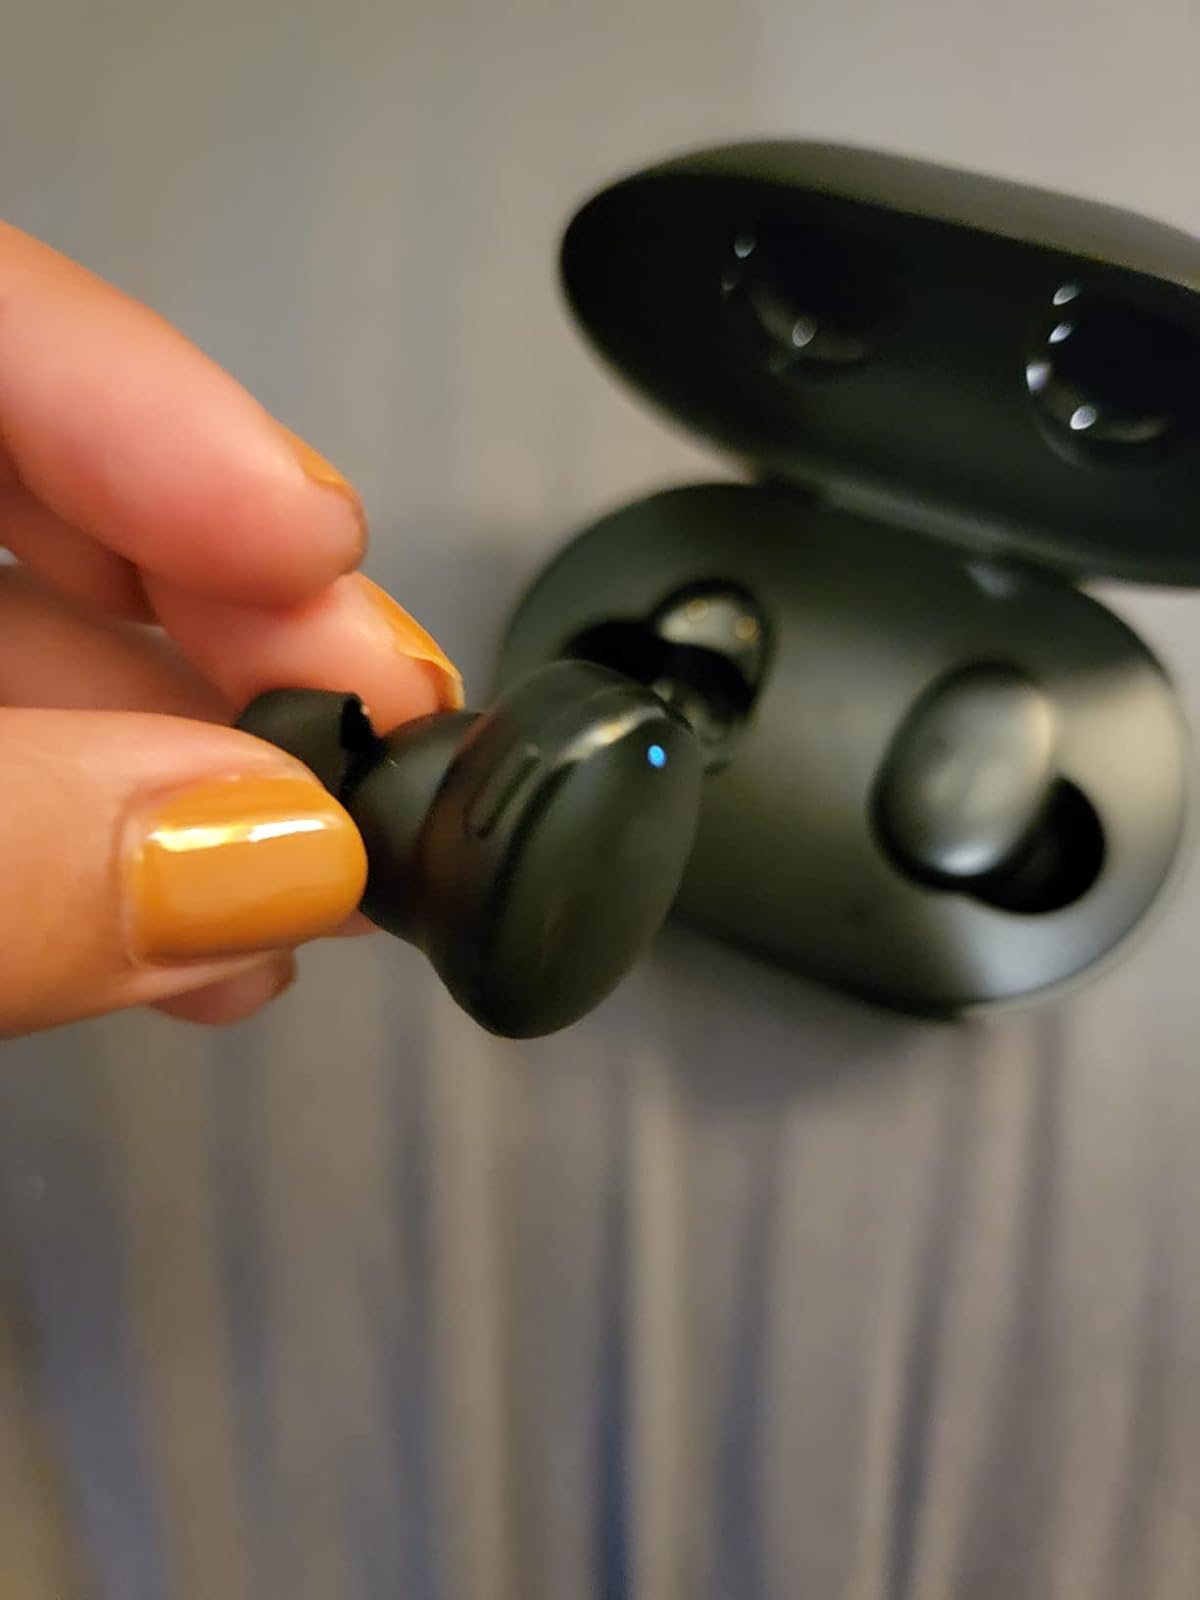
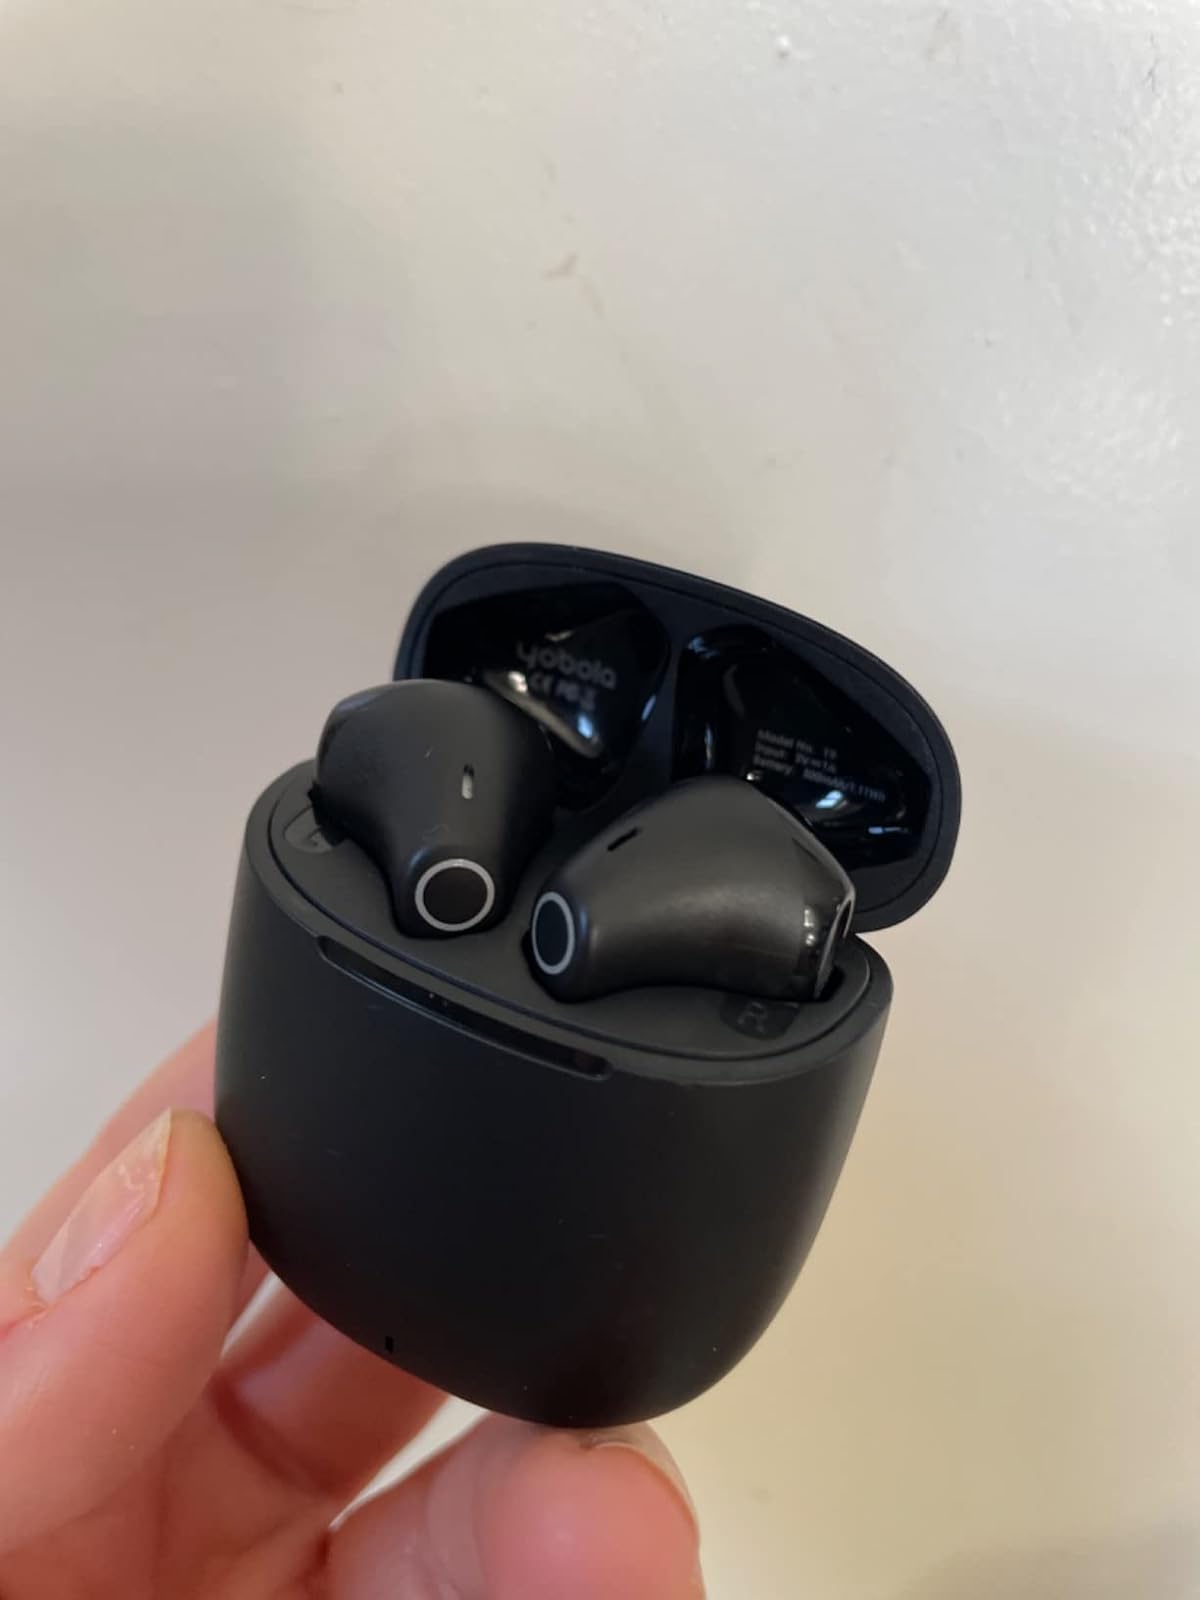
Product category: earbuds
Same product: no